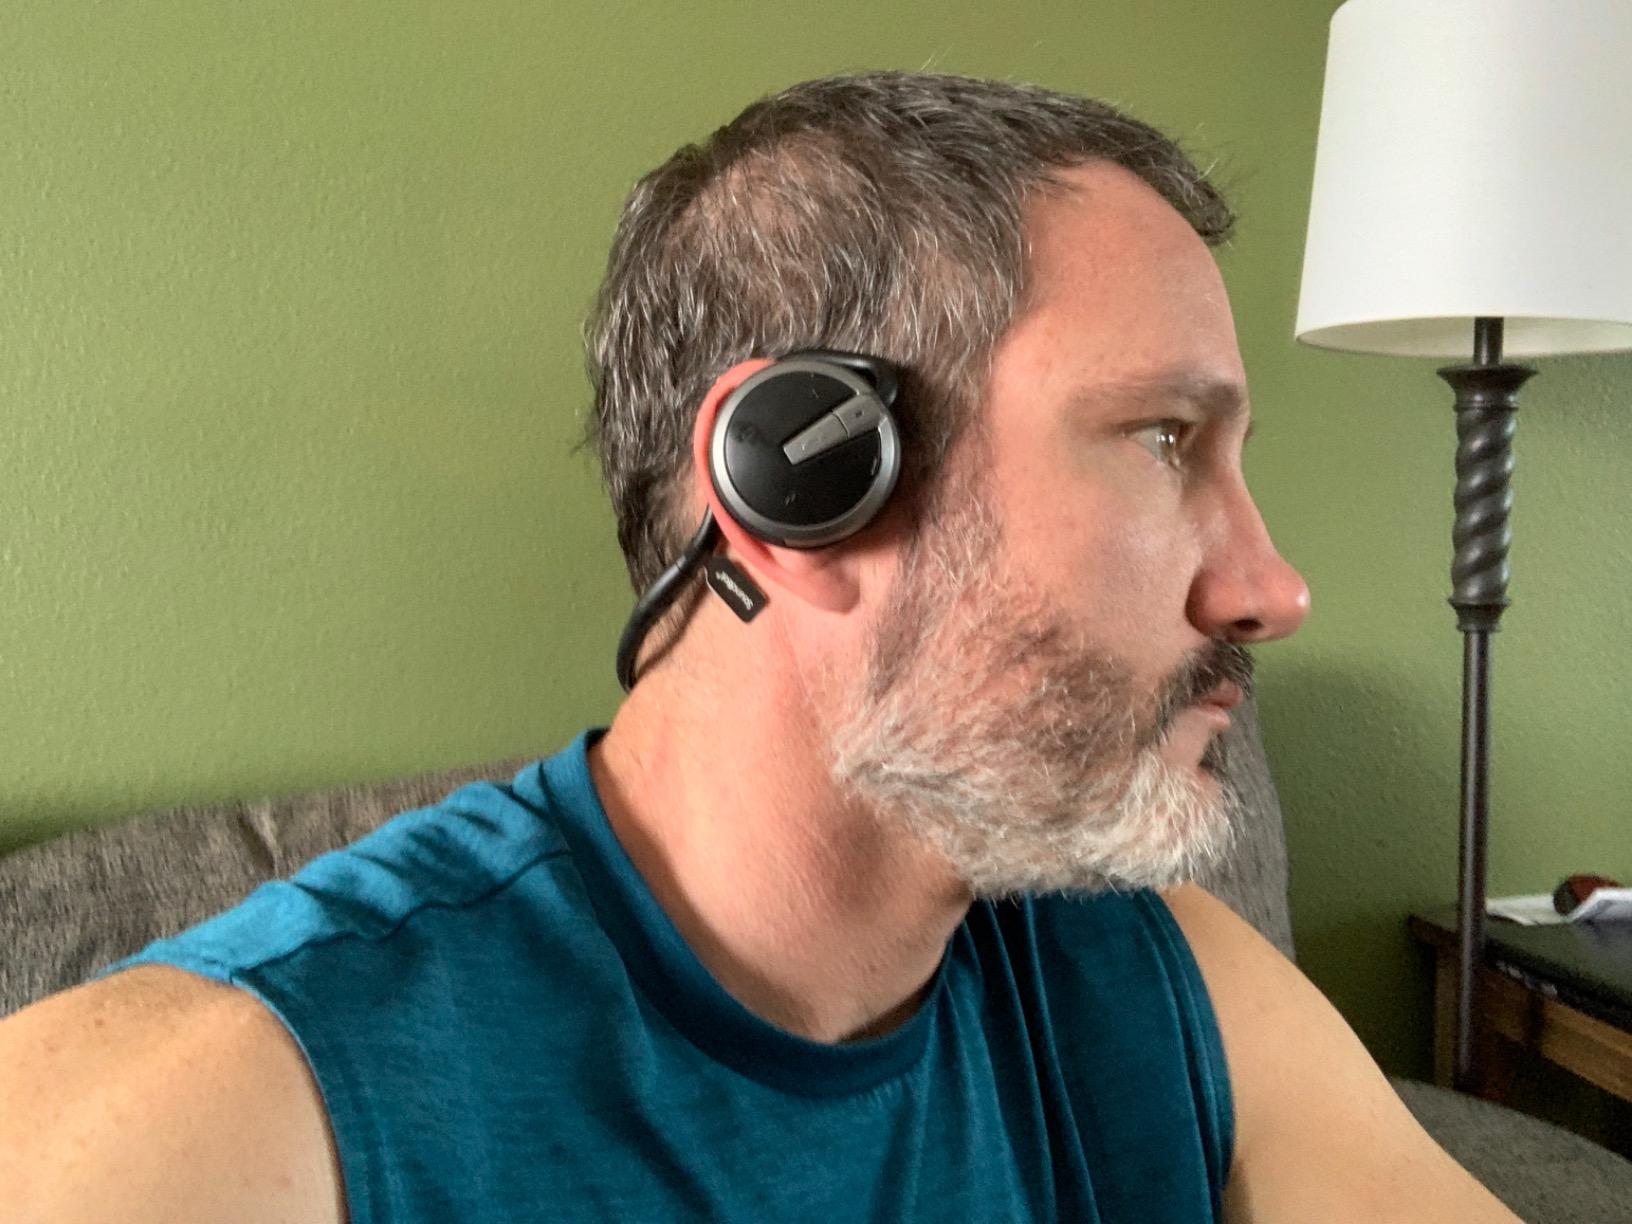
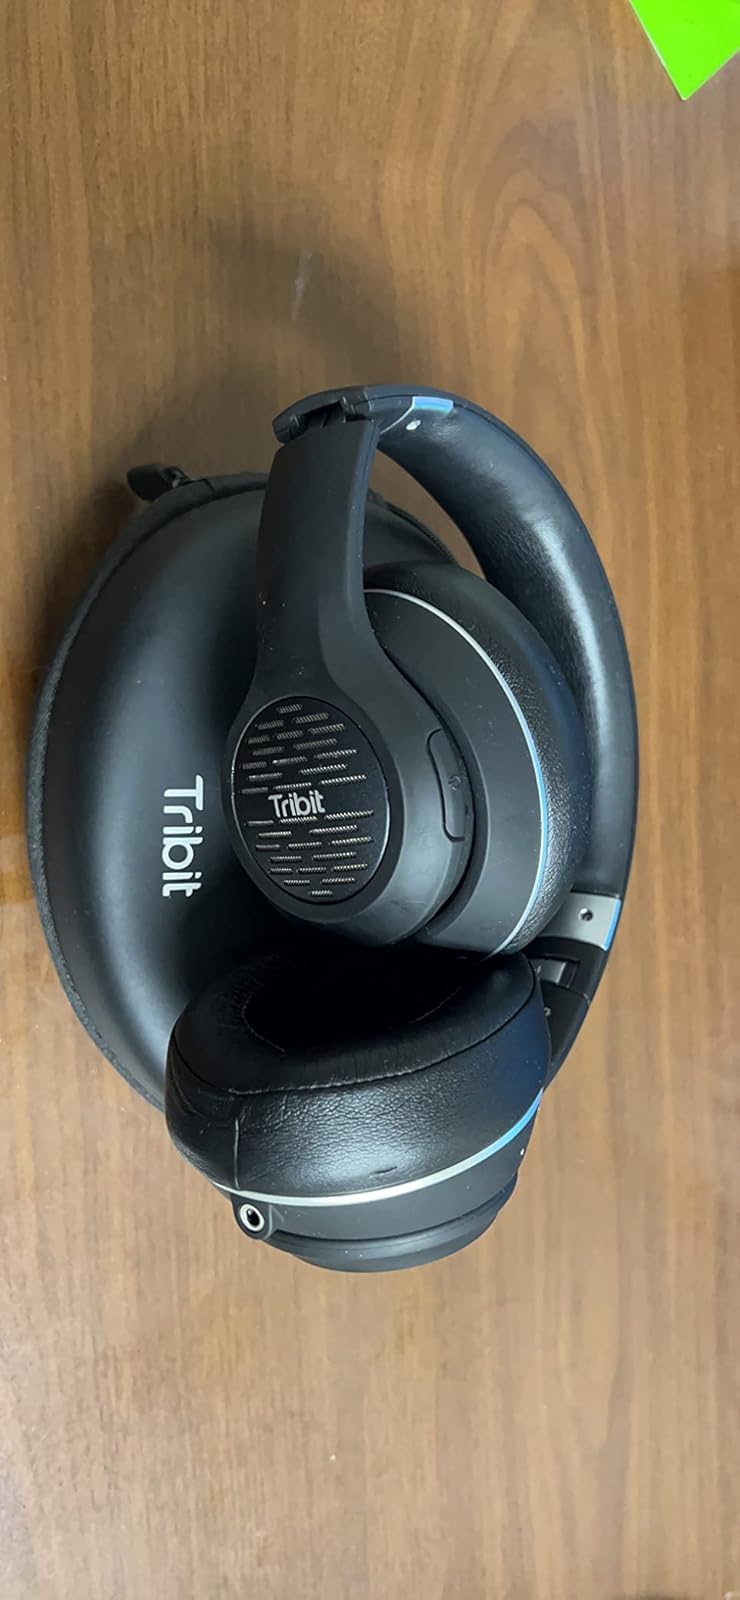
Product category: headphones
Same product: no